Divorce law in Sweden

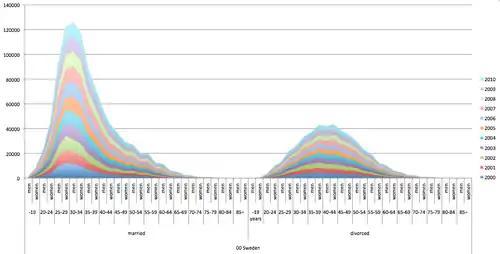
Divorce Statistics in Sweden 2010

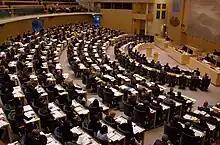
Riksdag is the parliament of Sweden

Divorce is governed by the Marriage Code of 1987. Chapter 5 of the Code provides for the grounds of divorce. The laws regarding maintenance of spouses after divorce are set out in Chapter 6. Procedures for divorce come under Chapter 14. Other provisions regarding the child custody and child maintenance are set out in the Children and Parents Code.